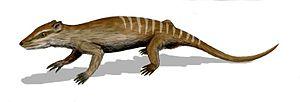
Yanoconodon est un genre éteint de mammifères appartenant à la famille des Jeholodentidae. Il a été découvert dans la formation géologique d'Yixian dans la province du Hebei en Chine, datée du Barrémien, soit il y a environ entre ≃129,4 et ≃125,0 millions d'années.